Sudan Airways

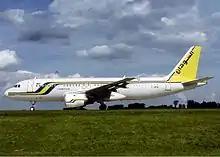
A Sudan Airways Airbus A320-211 at Charles de Gaulle Airport in 1994

According to Aviation Safety Network, Sudan Airways records 21 accidents/incidents, 7 of them leading to fatalities. The worst accident experienced by the company took place in near Port Sudan, when 117 people lost their lives on an emergency landing. All events included in the list below carried with the hull-loss of the aircraft involved.